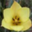
Label: tulip